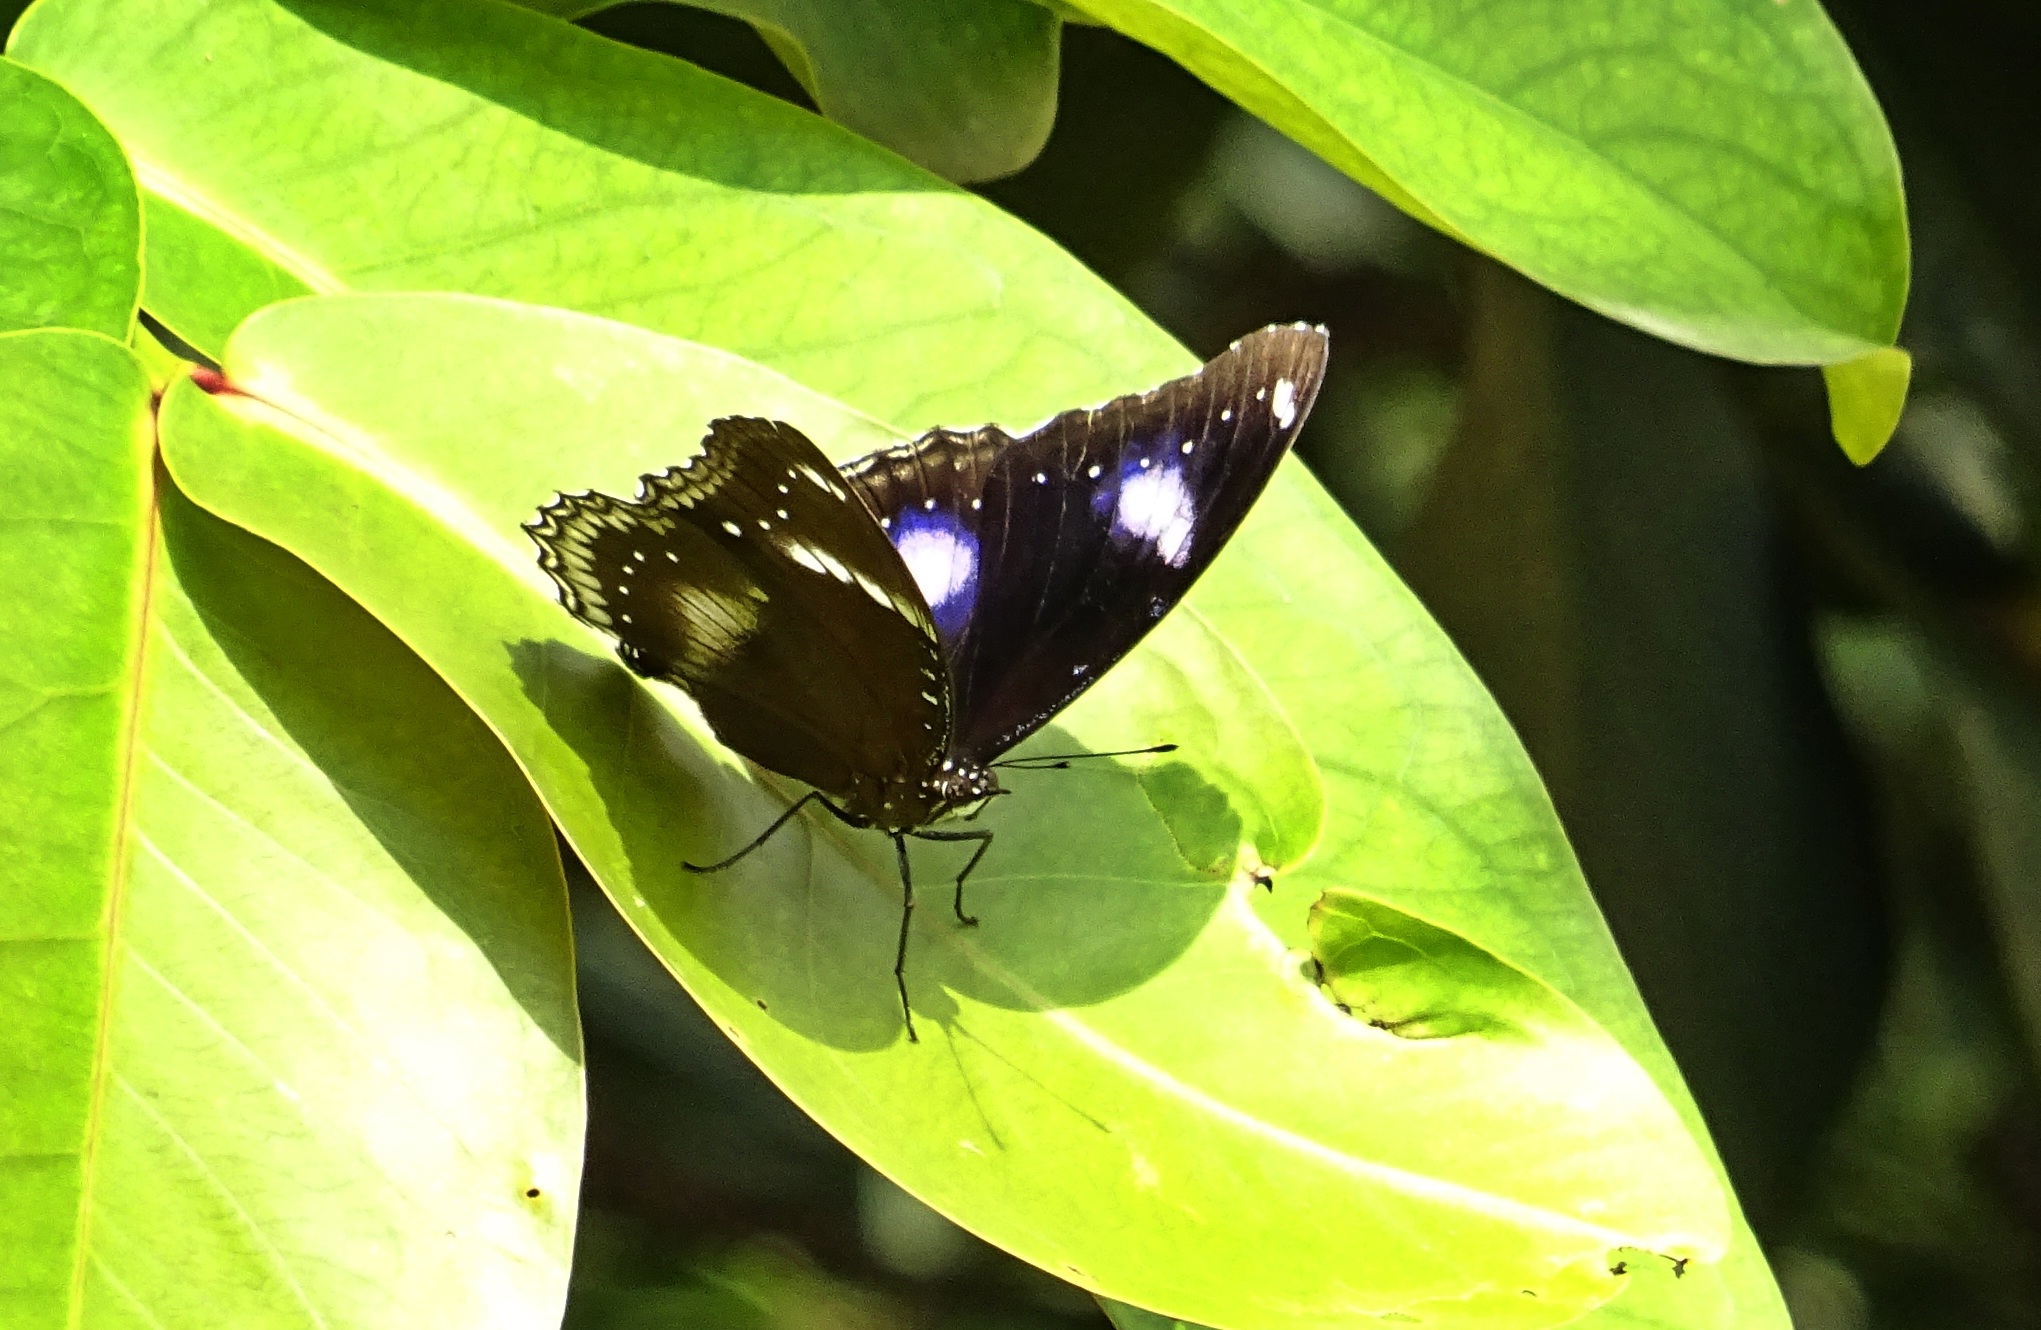
nature, wing, photography, leaf, flower, green, insect, botany, butterfly, yellow, dharwad, flora, fauna, invertebrate, close up, india, tropics, macro photography, arthropod, danaid eggfly, mimic, diadem, hypolimnas misippus, nymphalid, pollinator, moths and butterflies